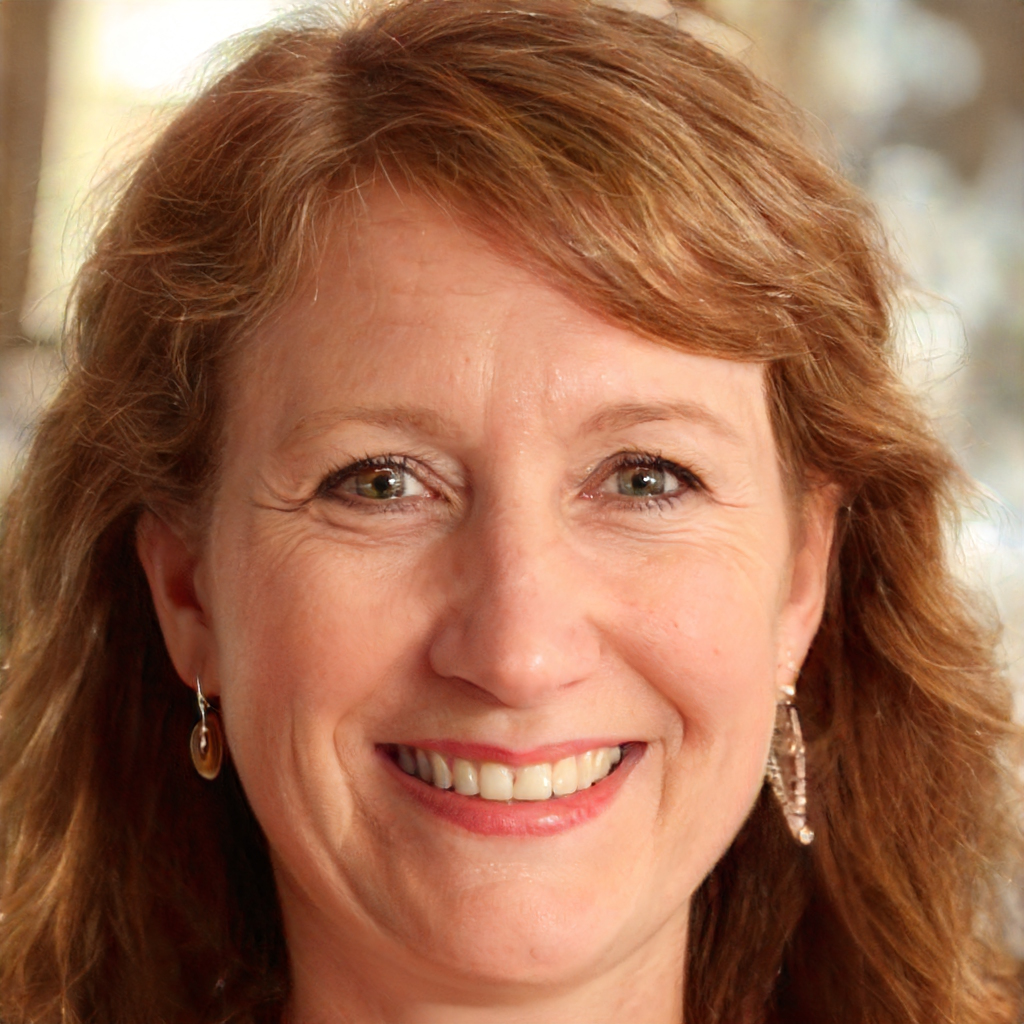
Gender: Female